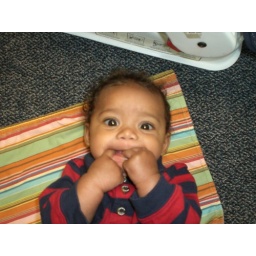
On the floor in Mom's classroom